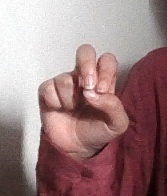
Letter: gaaf